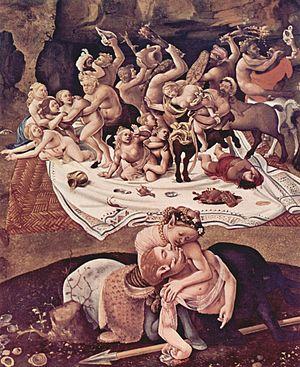
Dans la mythologie grecque, Cyllare est un centaure d'une grande beauté. Il est tué lors des noces de Pirithoos et sa femme, Hylonomé, se donne la mort à cette nouvelle.